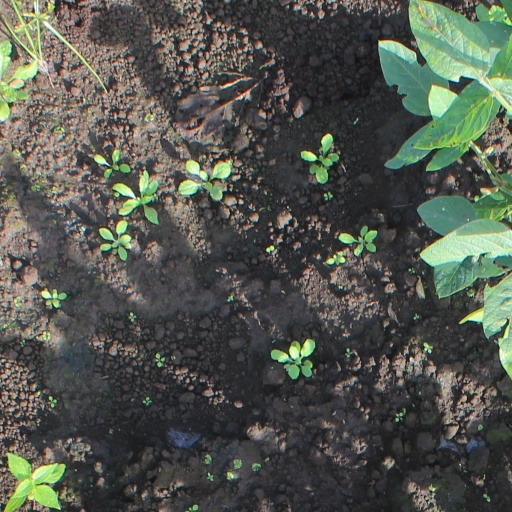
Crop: soybean